List of São Paulo FC players

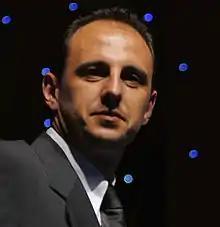
Rogério Ceni holds the record for most appearances for São Paulo.

This is a list of notable, or with at least 100 appearances, footballers who have played for São Paulo FC.